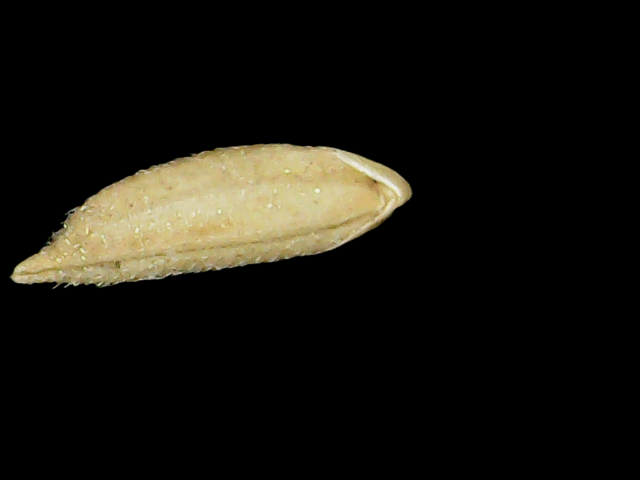
Rice variety: Binadhan12